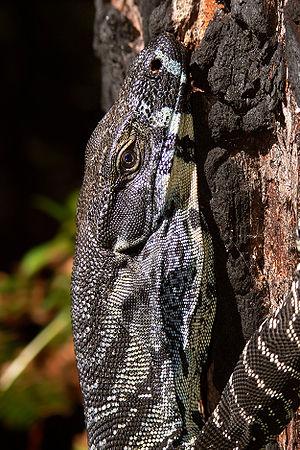
Un Varan bigarré (Varanus varius). Image prise dans le sud-est Australien.